Bite (film)

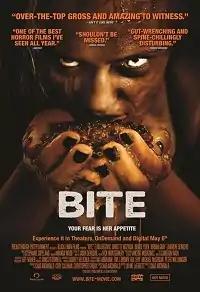
Theatrical film poster

Bite is a 2015 Canadian body horror film written and directed by Chad Archibald, and starring Elma Begovic, Annette Wozniak, Denise Yuen, Jordan Gray, Lawrene Denkers, Barry Birnberg, Daniel Klimitz, Tianna Nori, and Caroline Palmer. It was produced by Black Fawn Films, MGM Productions and Scream Factory, and Breakthrough Entertainment. The plot is about a young woman who is bitten by a waterborne insect whilst in Costa Rica and suffers horrifying and transformative consequences.